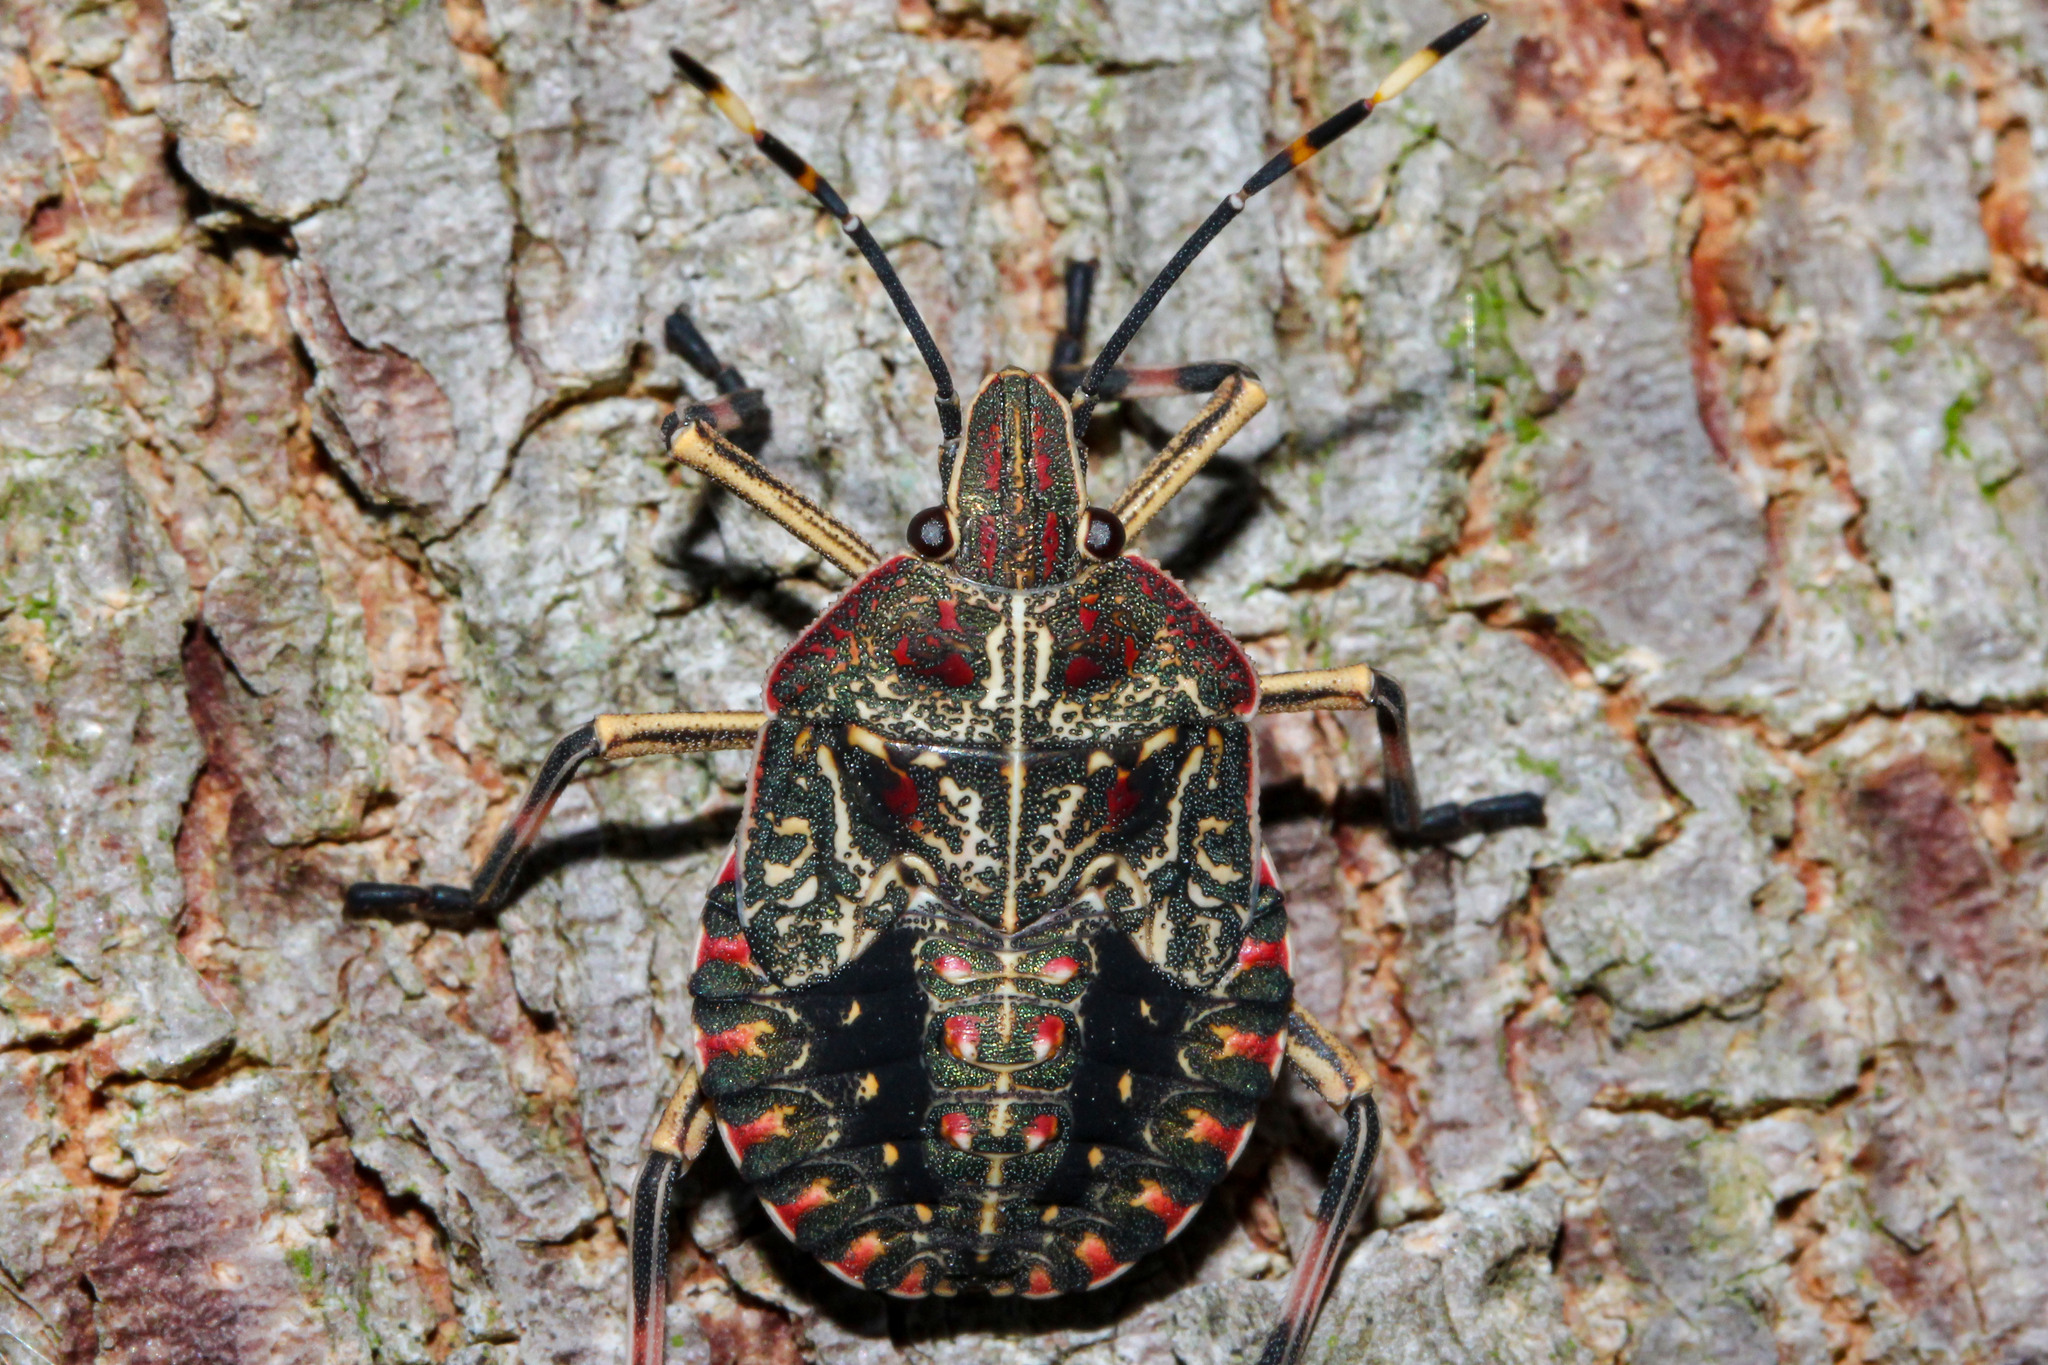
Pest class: stink_bug